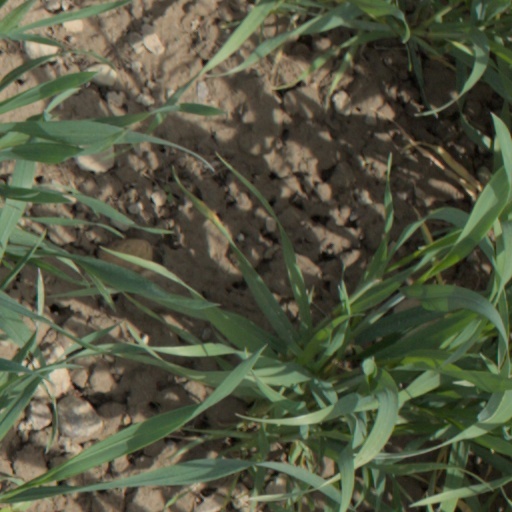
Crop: wheat